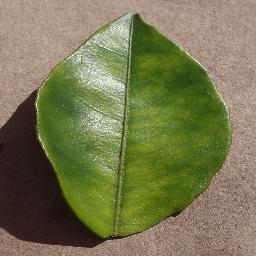
Label: Orange___Haunglongbing_(Citrus_greening)